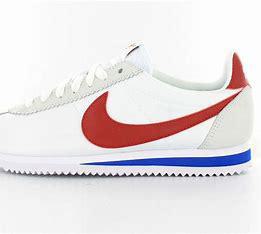
Brand: Nike
Model: Classic Cortez Nylon